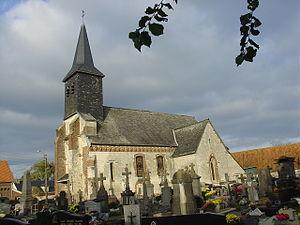
Église de Monchy-Breton
Monchy-Breton est une commune française située dans le département du Pas-de-Calais en région Hauts-de-France.